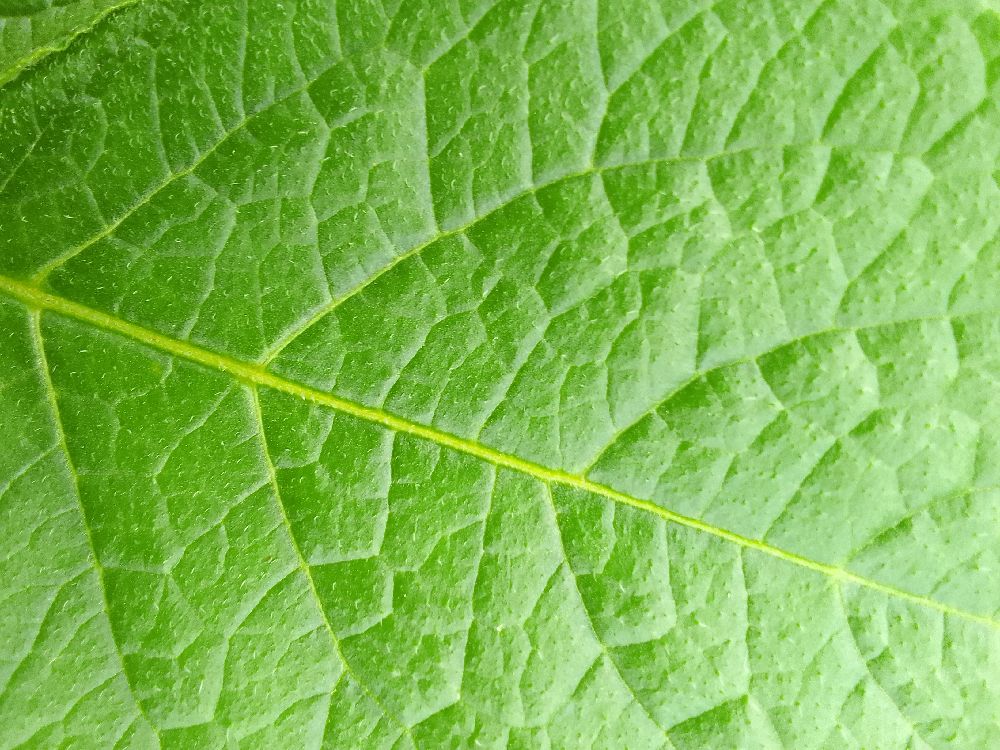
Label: Healthy